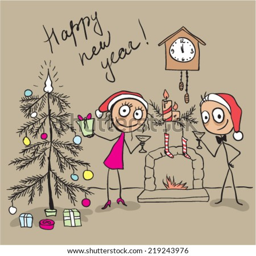
couple in love by the fireplace .